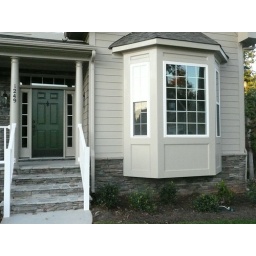
Bay window in my office. Stone up the front of the house and the steps